John Peyton (soldier)

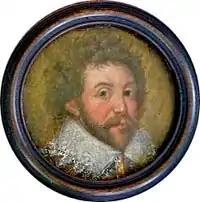
A miniature of Sir John Peyton, attributed to John de Critz, painted around 1603

Sir John Peyton (1544–1630) was an English soldier, MP and administrator, as well as the Governor of Jersey. He was born in Knowlton, Kent to John Peyton (died 1558) and Dorothy Peyton, who was the daughter of John Tyndale.